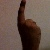
The image shows a hand gesture representing the number 1 in Indian Sign Language.